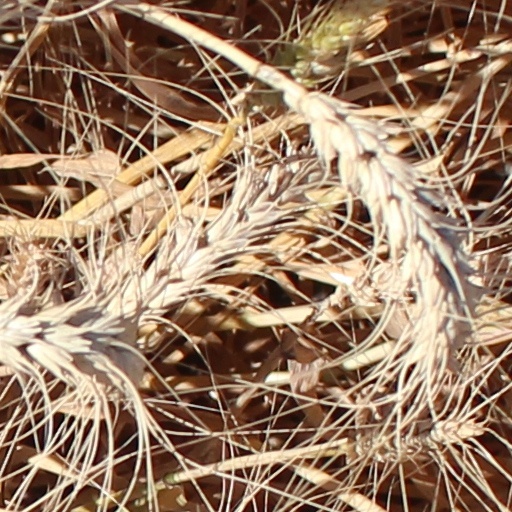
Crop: wheat